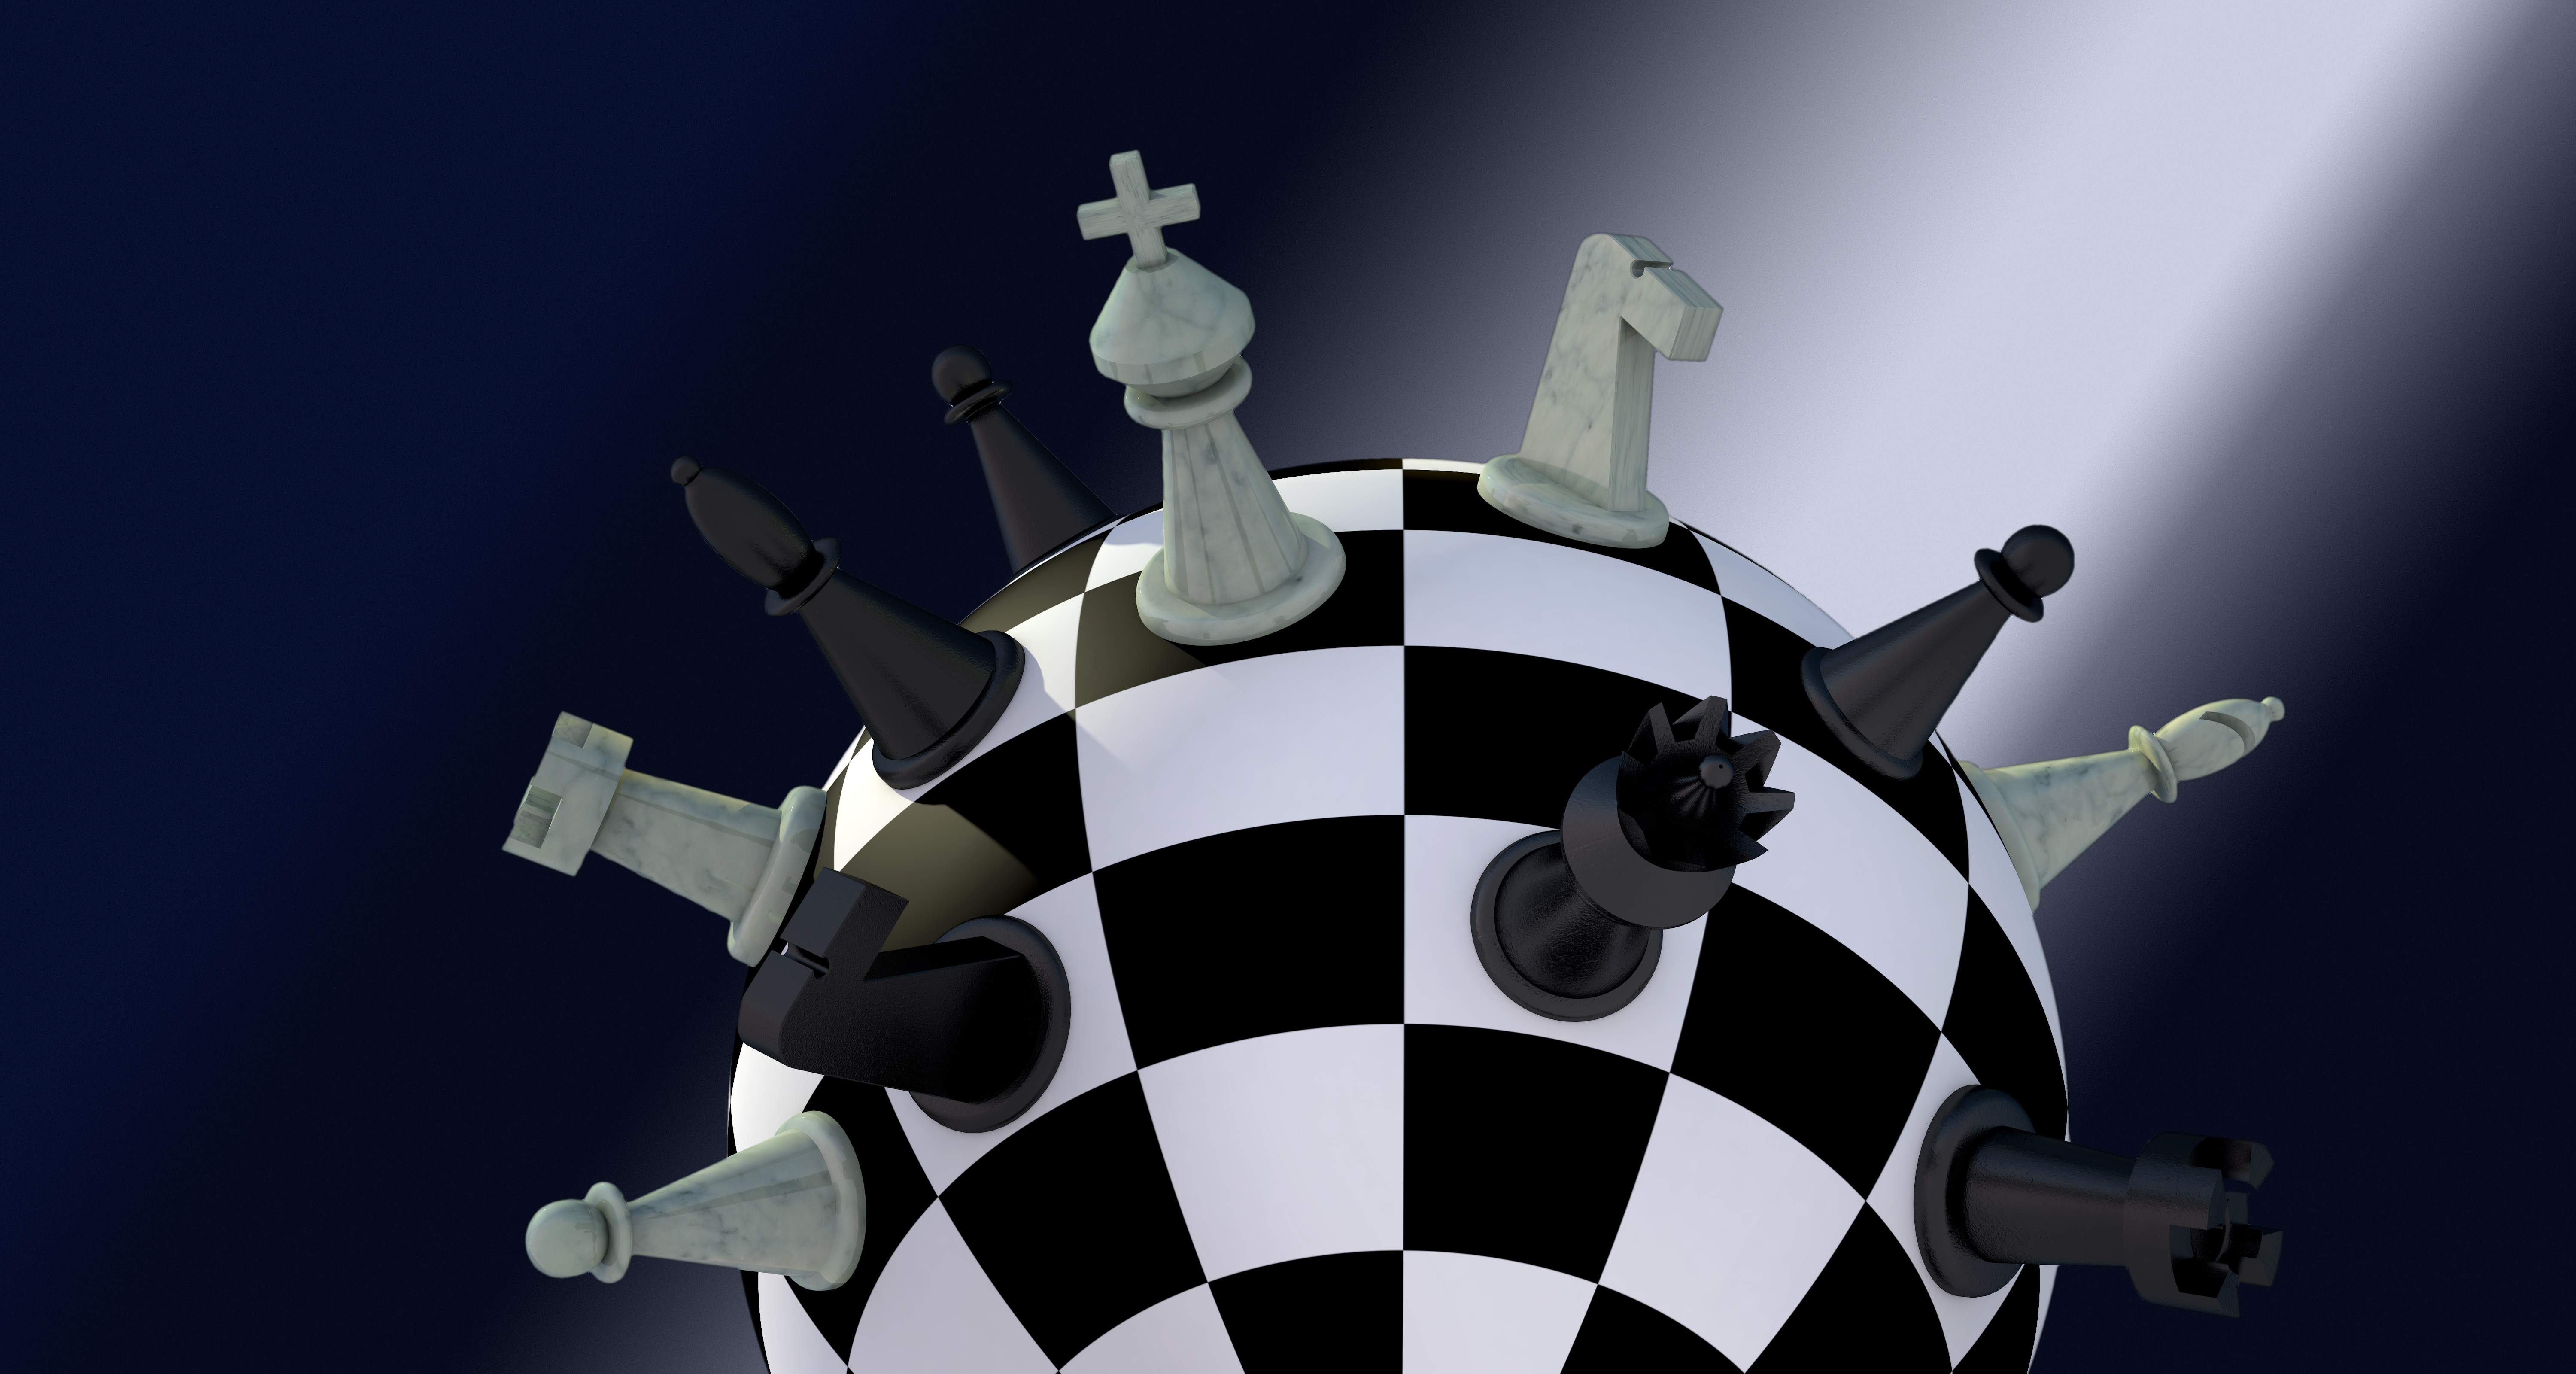
vehicle, tower, horse, space, machine, lady, board game, king, illustration, chess, strategy, ball, figures, screenshot, visualization, chess board, chess pieces, 3d model, springer, game board, mecha, computer wallpaper